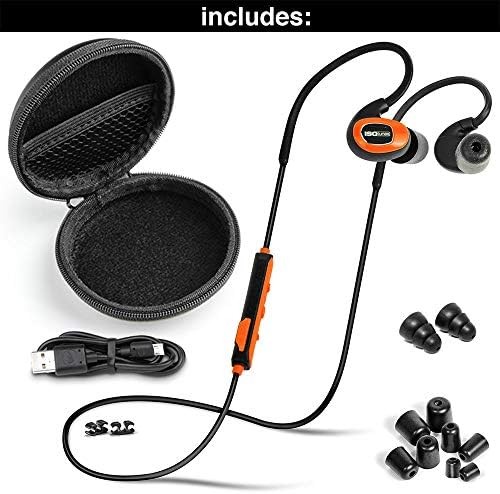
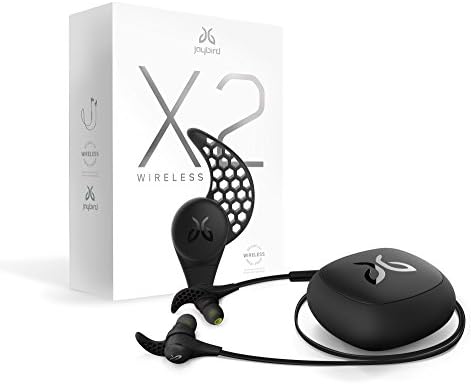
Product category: headphones
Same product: no